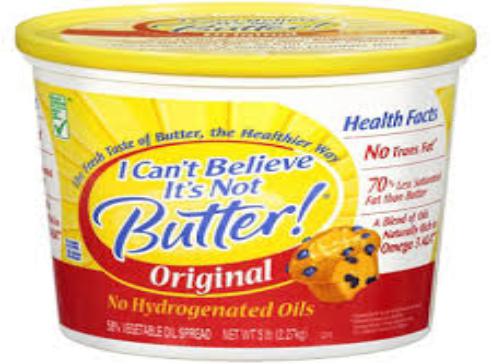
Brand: I Can't Believe It's Not Butter
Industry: Food